Old Woolwich

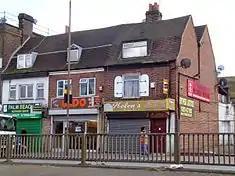
Georgian shop-houses, nos. 121-123, with M-shaped gambrel roofs

The Anglo-Saxon name for Woolwich ("uuluuich") indicates that this was a -wich town, a trading place for wool. In 2015, Oxford Archaeology discovered a Saxon burial site near the riverside with 76 skeletons from the late 7th or early 8th century. The absence of grave deposits indicates that this was an early Christian settlement. The first church, which stood to the north of the present parish church, was almost certainly pre-Norman and dedicated to Saint Lawrence. It was probably rebuilt in stone around 1100.